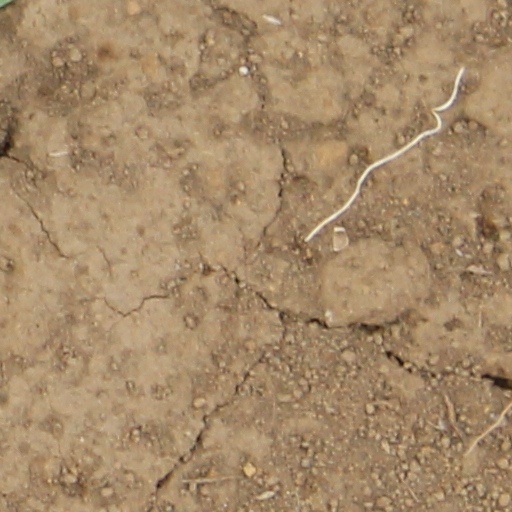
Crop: wheat